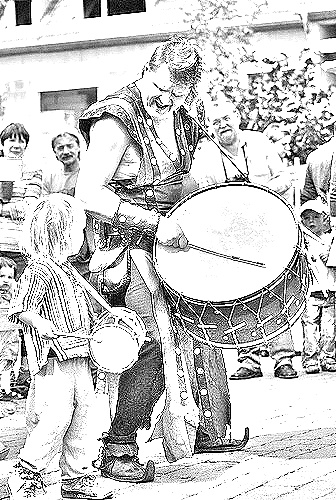
Portrait style: Sketch Portrait